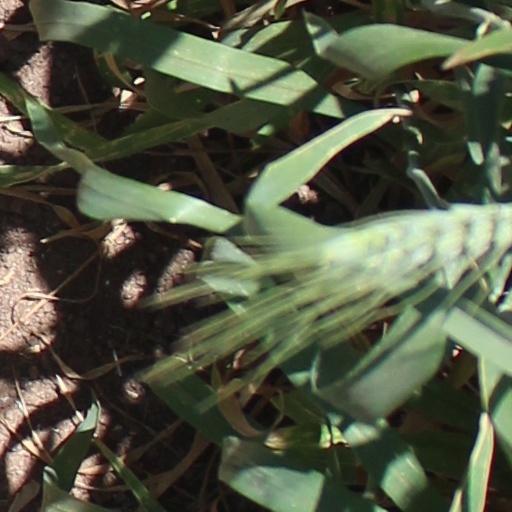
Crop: wheat